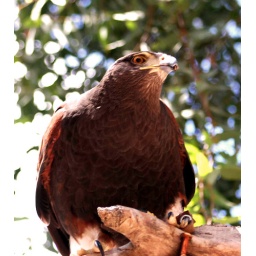
Close up of a hawk. I like the blurred trees in the background that help make the bird standout more.